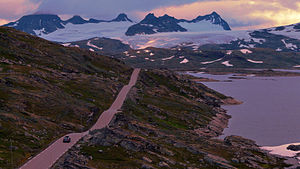
Luster / Lusters historie
Fra Sognefjeldet
Luster er en kommune i Vestland fylke i Norge. Den ligger ved Lustrefjorden inderst i Sognefjorden og grænser i nord til Stryn og Skjåk, i øst til Lom og Vang, i syd til Årdal og i vest til Sogndal og Jølster.